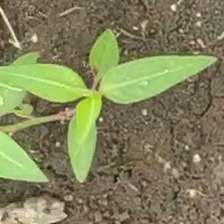
Weed species: Moti_dudhi(Euphorbia_geneculata_L)